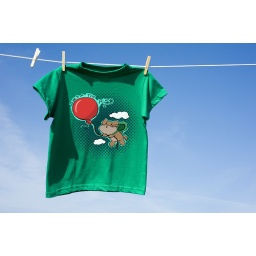
A green t-shirt hanging on a clothesline in front of a blue sky